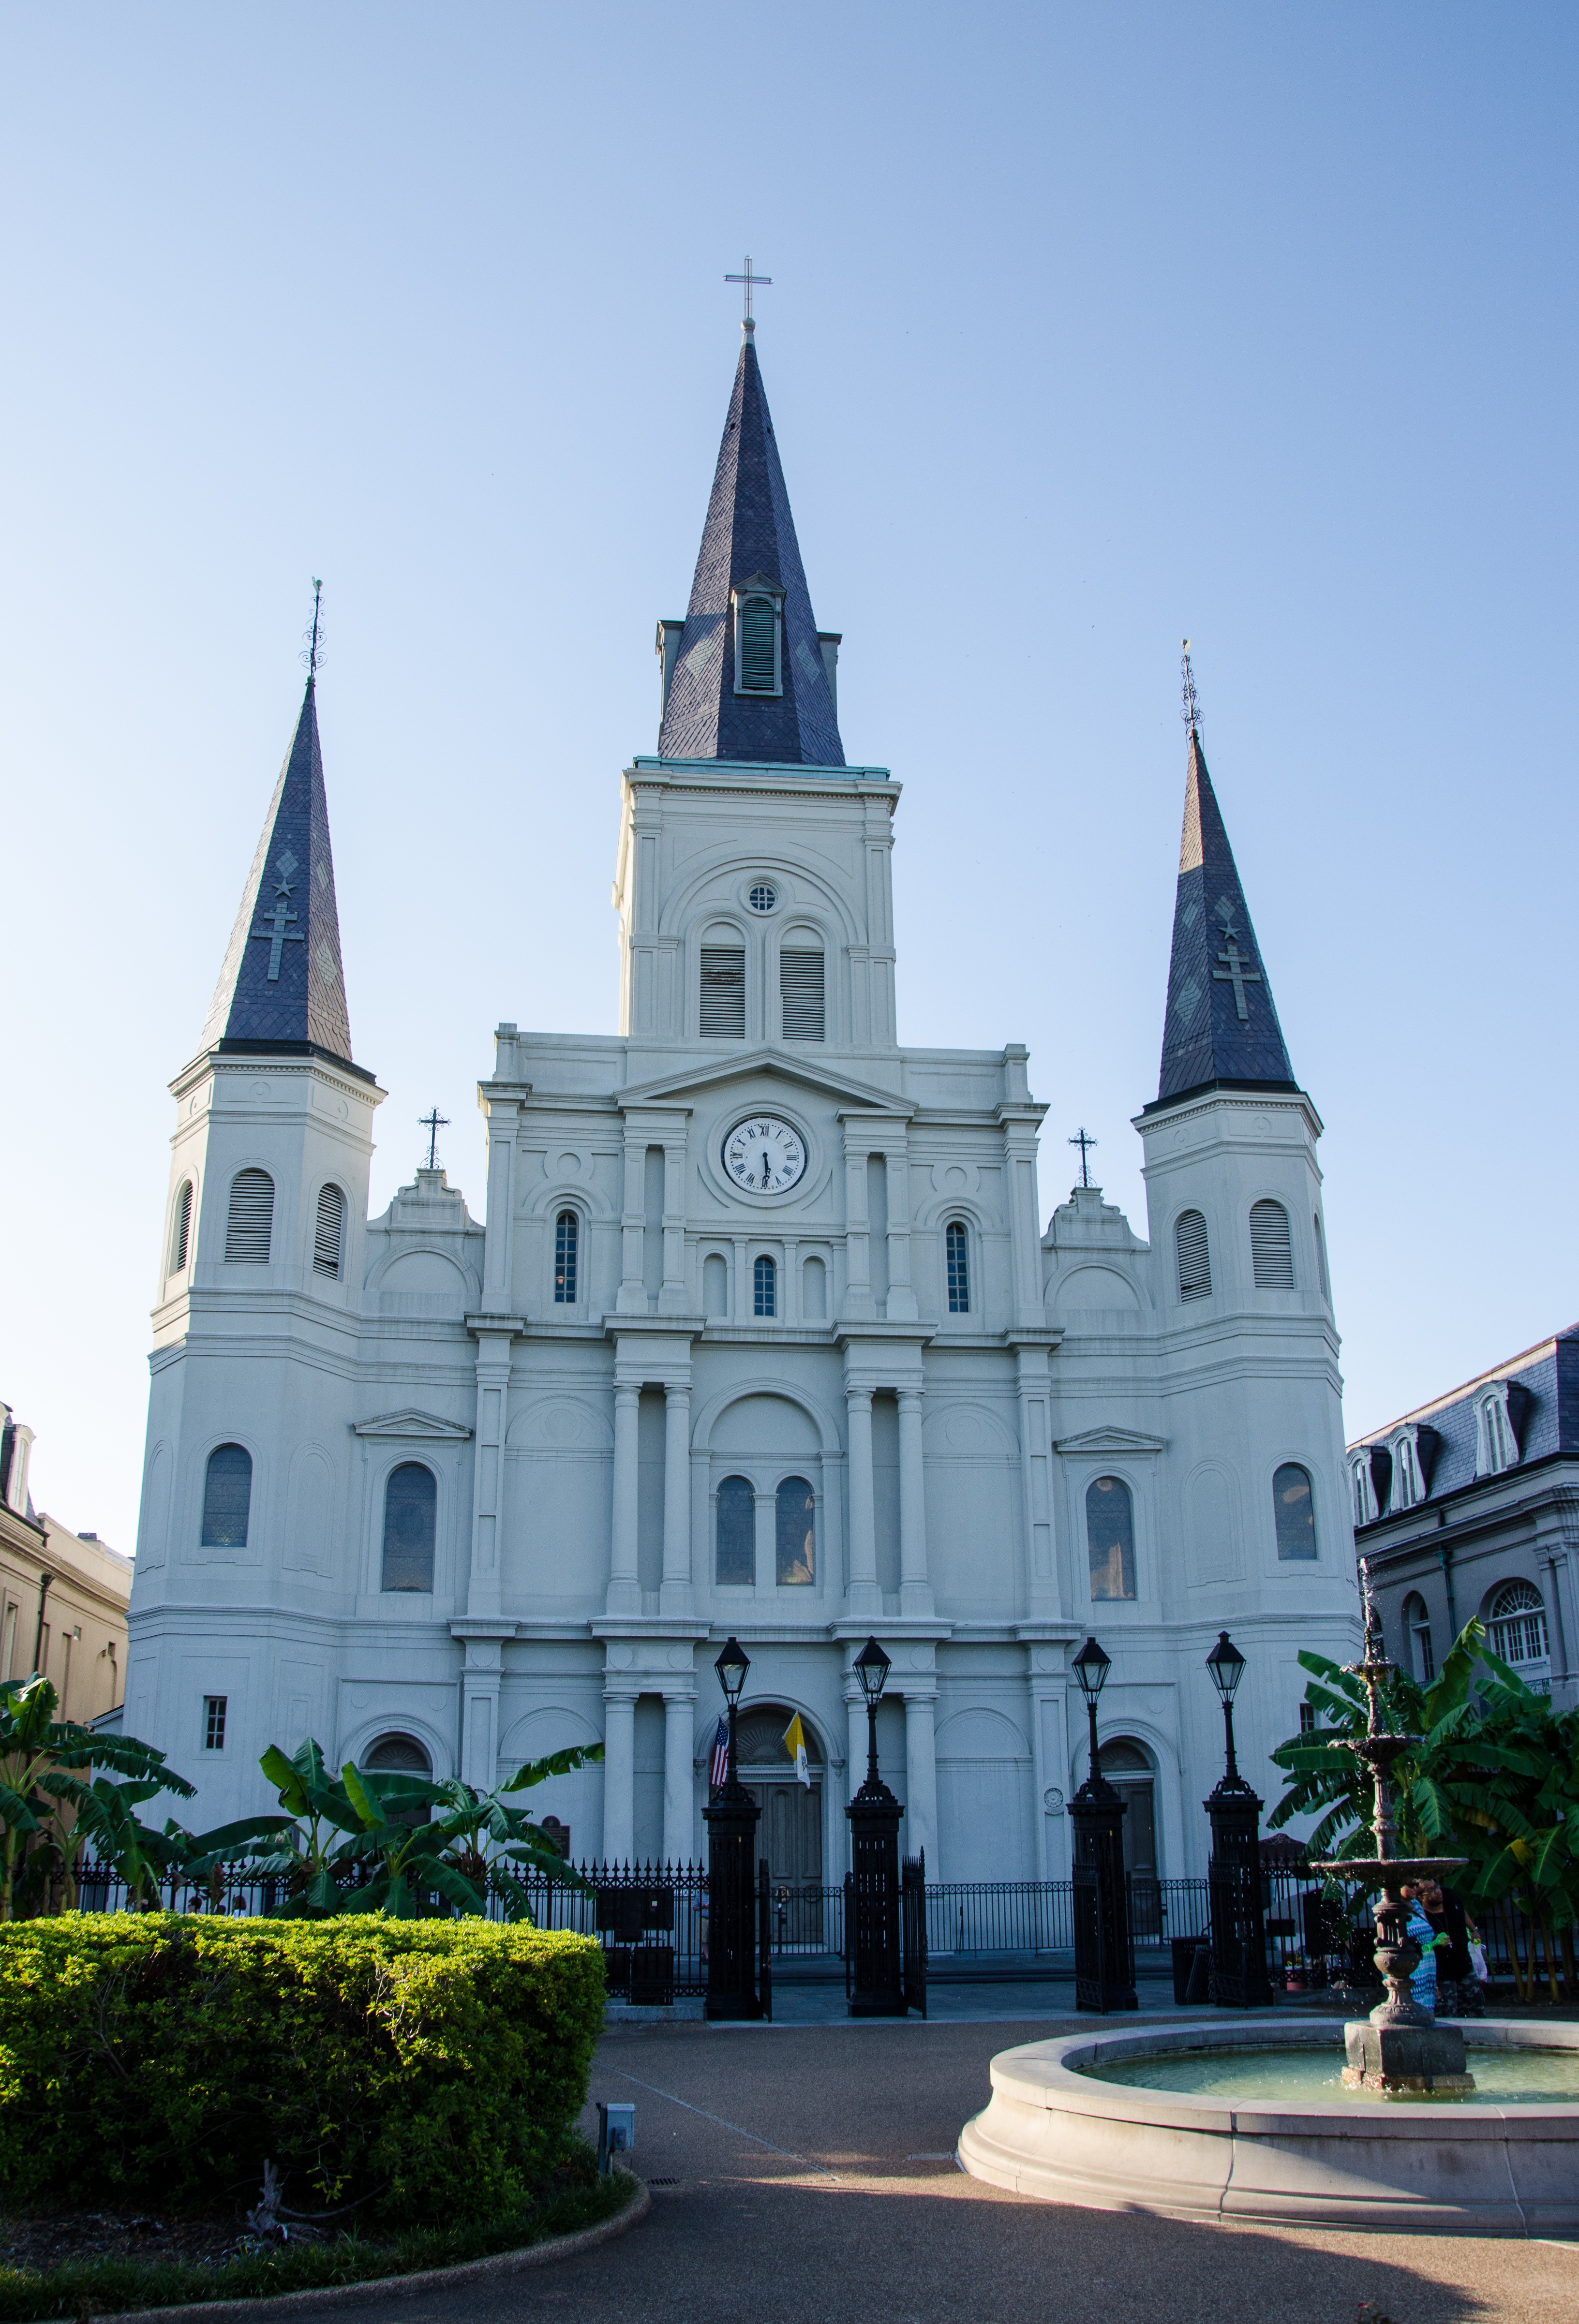
building, chateau, usa, america, religion, landmark, church, cathedral, place of worship, spire, steeple, house of worship, new orleans, louisiana, saint louis cathedral